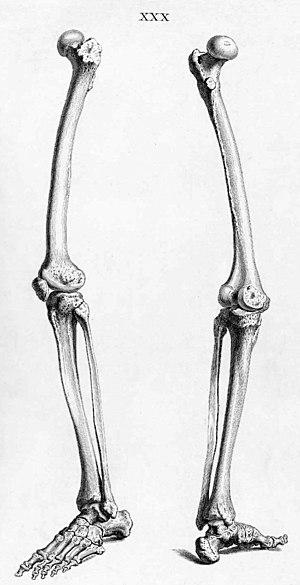
Le squelette humain est composé de 206 os constants à l'âge adulte et d'un nombre variable d'os surnuméraires en fonction des individus. Ces os sont supportés et étayés par des ligaments, tendons, muscles, fascias et du cartilage, formant l'appareil locomoteur. Le fœtus a un squelette cartilagineux dont l'ossification débute avant la naissance et continue jusqu'à l'âge adulte.